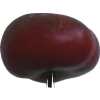
Label: nectarine_flat